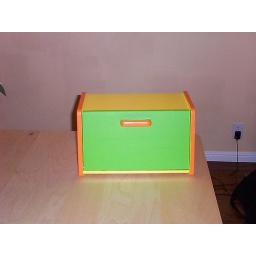
Painted by me using leftover paint from our guest room (green) our kitchen (yellow) and my bathroom (orange)